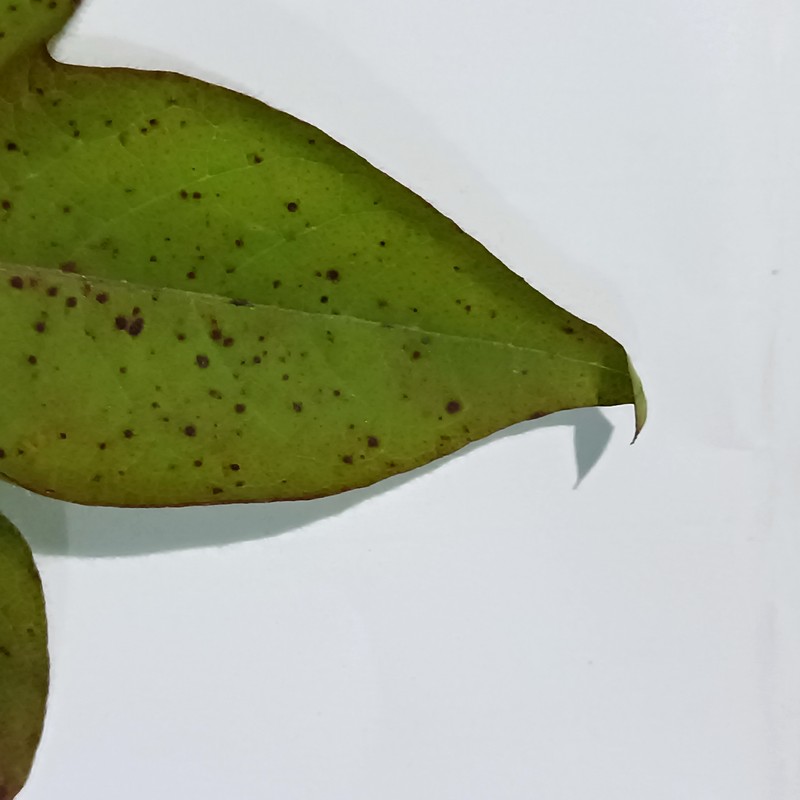
Label: Bacterial Blight